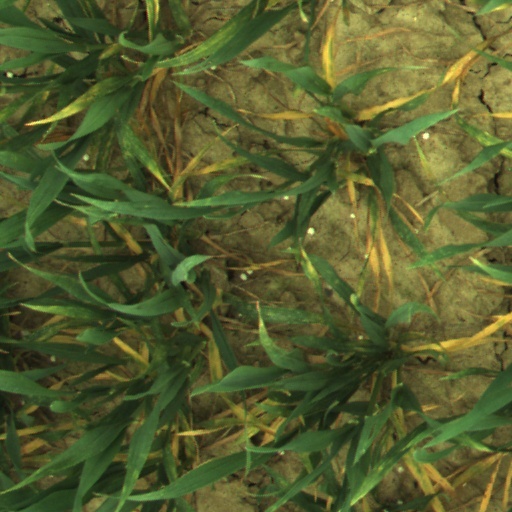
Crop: wheat